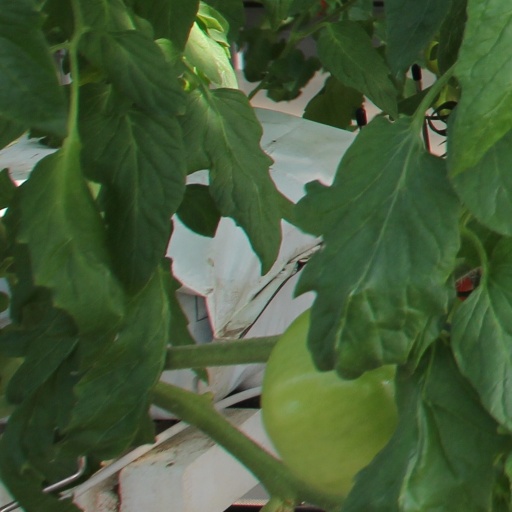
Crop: tomato